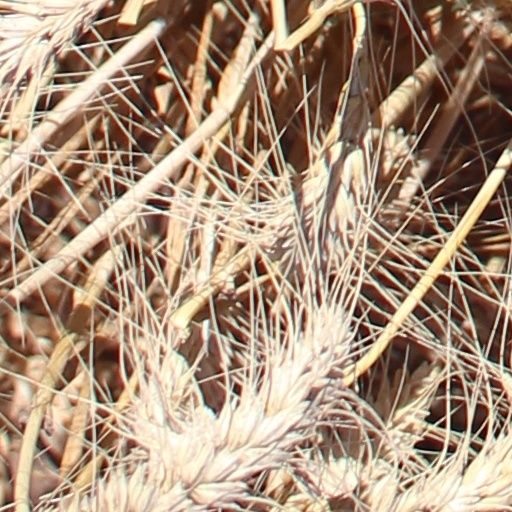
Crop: wheat